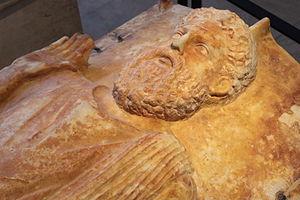
sarcophage du prêtre de Carthage au Louvre
La nécropole des Rabs, appelée aussi nécropole de Sainte-Monique ou encore nécropole de Bordj-Djedid, est un cimetière d'époque punique situé sur le site archéologique de Carthage en Tunisie, et qui a fait l'objet de fouilles à la fin du XIXᵉ siècle et au début du XXᵉ siècle.